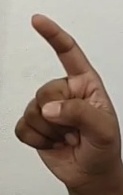
ASL sign: Z